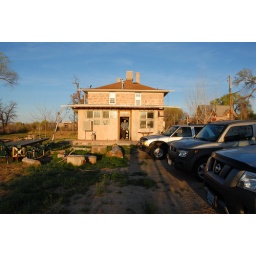
We'd empty out of the house every morning around 8, and hop in the fleet of silver 4x4s.